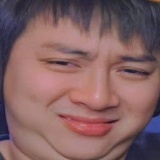
ca sĩ Hoài Lâm